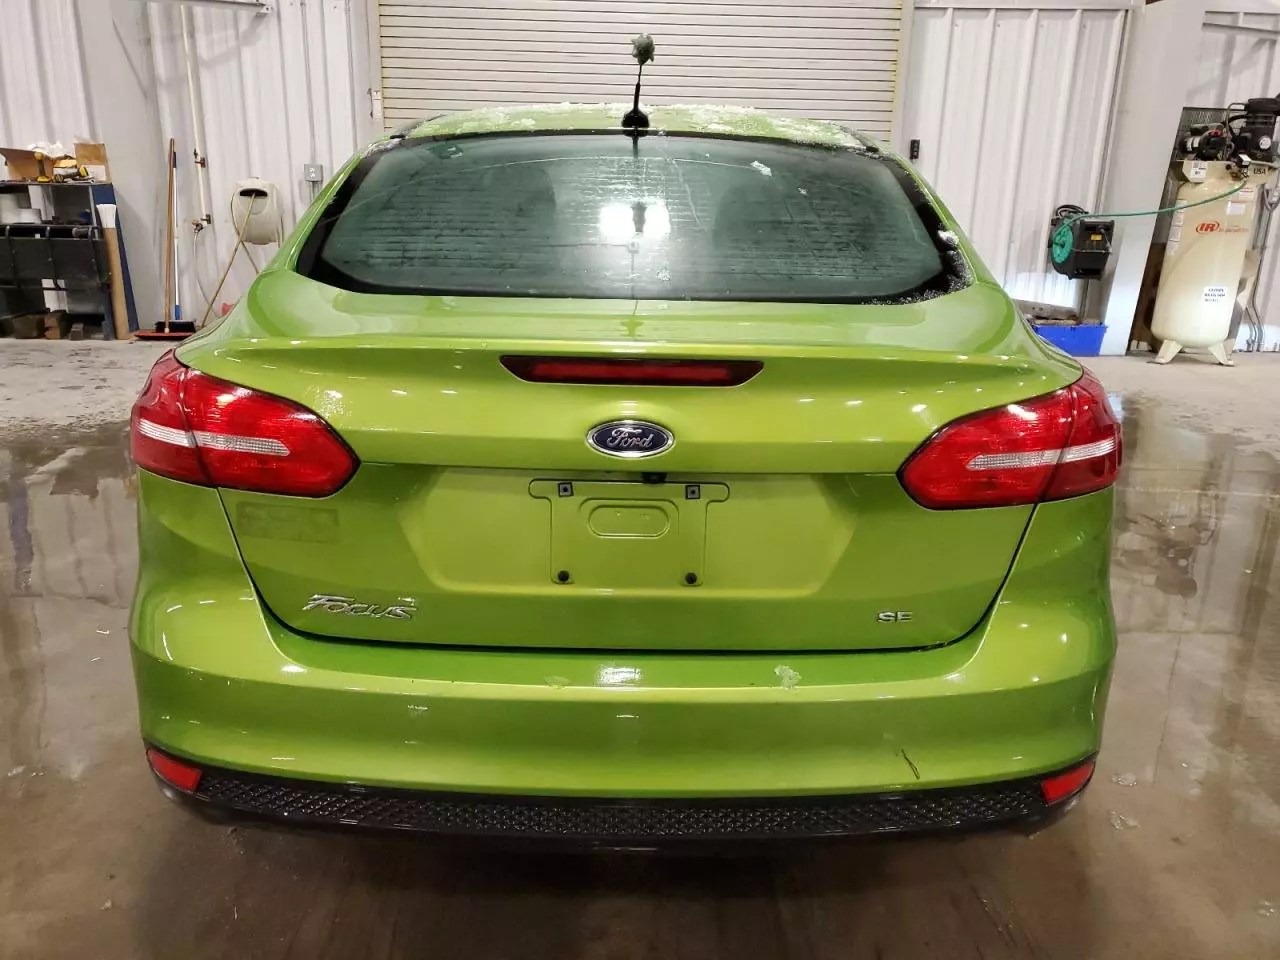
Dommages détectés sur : pare-choc arrière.
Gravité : mineur